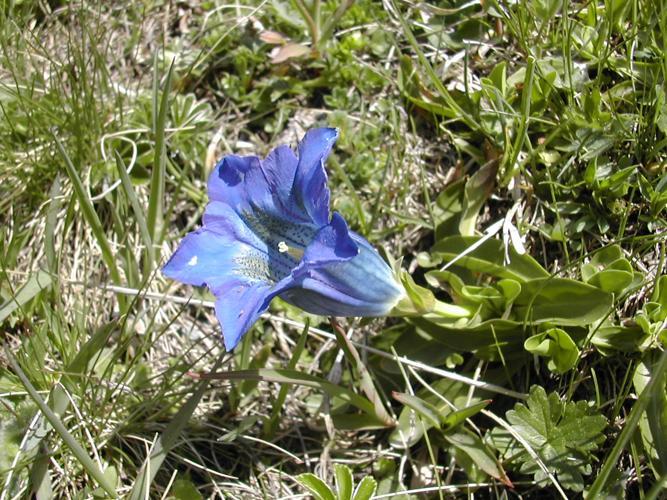
Label: stemless gentian